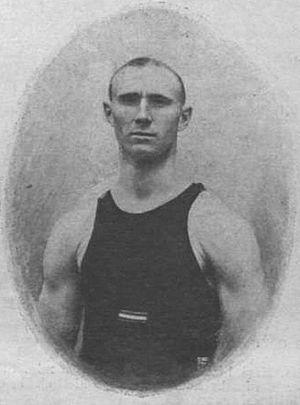
Zoltán von Halmay, né le 18 juin 1881 à Nagymagasfalu/Hochštetno et mort le 20 mai 1956 à Budapest, était un nageur hongrois. Il a participé à trois Jeux olympiques et aux Jeux olympiques intercalaires de 1906.
La Hongrie participe aux Jeux olympiques de 1904 à Saint-Louis, au Missouri. Il s'agit de la troisième participation du pays, présent depuis la première édition à Athènes en 1896. La délégation est composée de quatre athlètes qui participent aux compétitions dans deux sports et remportent quatre médailles, toutes en natation.